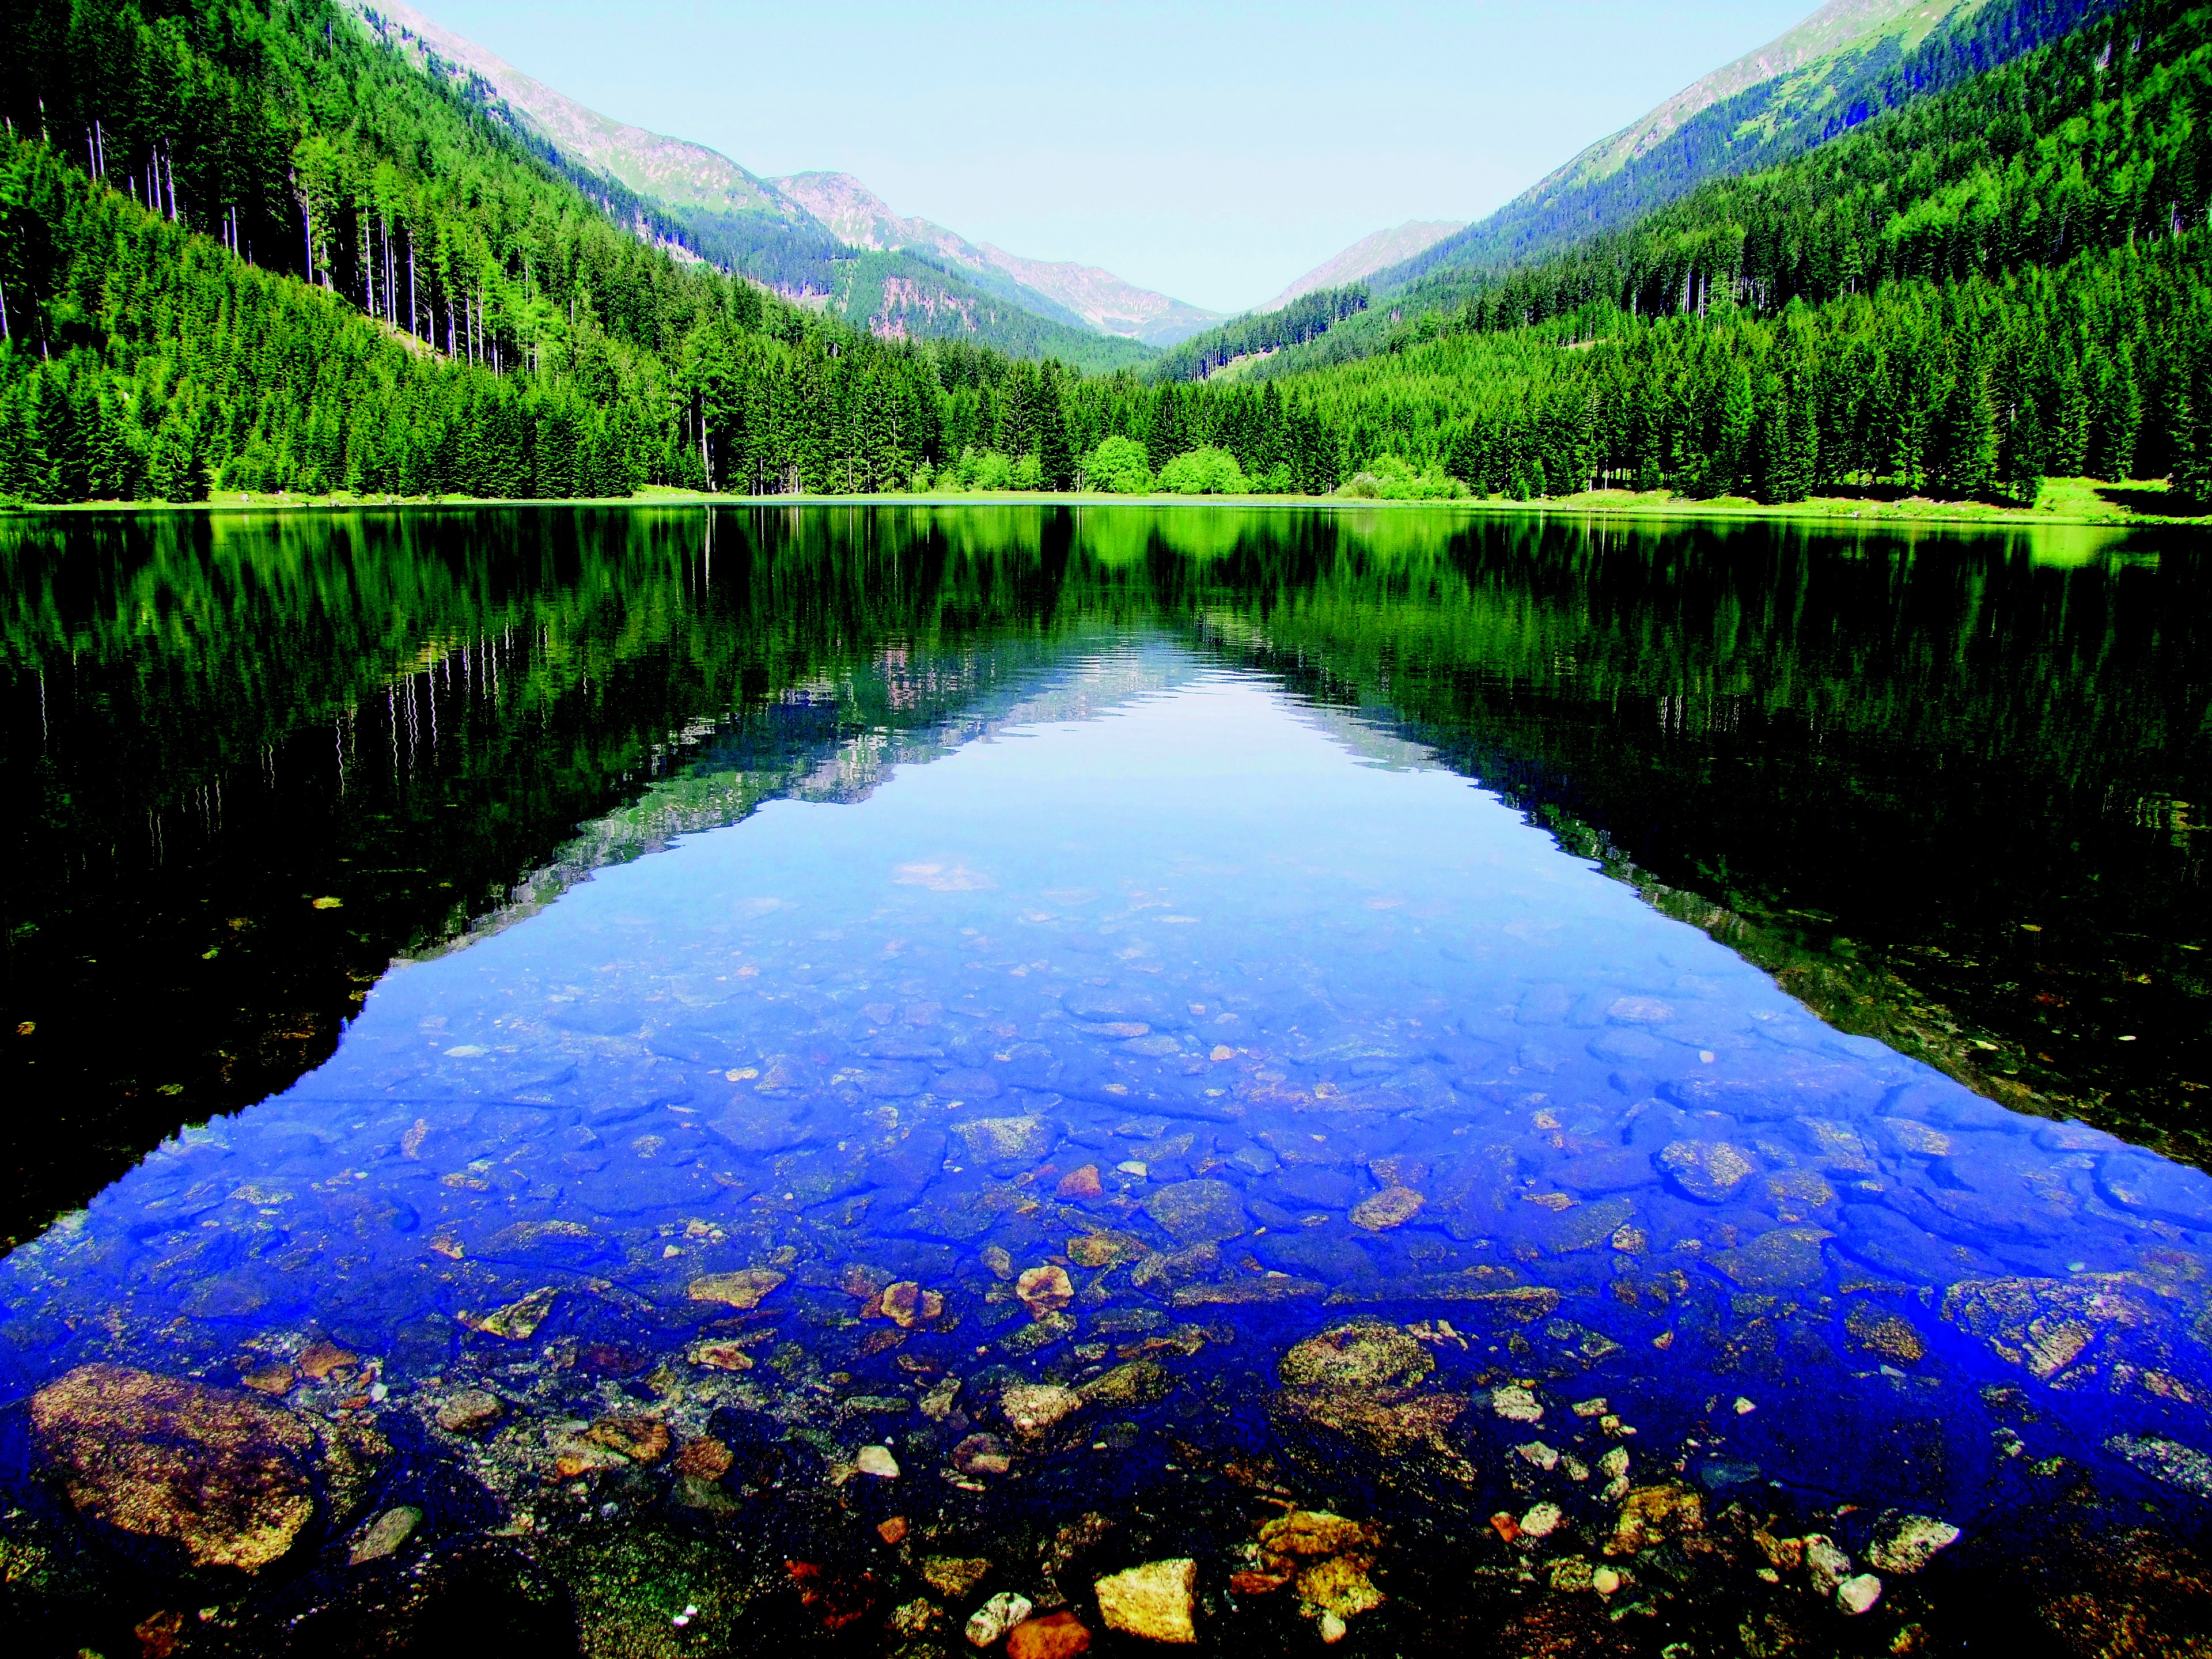
landscape, tree, water, nature, wilderness, mountain, flower, lake, river, pond, stream, reflection, alpine, body of water, austria, wetland, refreshment, bergsee, habitat, loch, ecosystem, styria, crystal clear, landform, tarn, alpine lake, natural environment, geographical feature